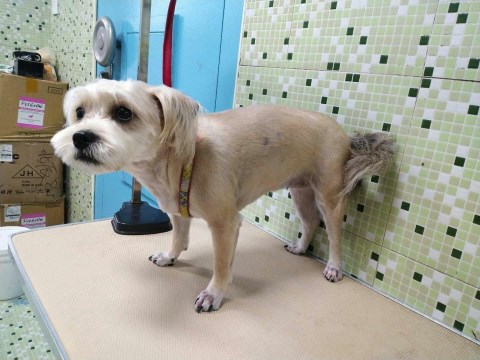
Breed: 3083-n000117-Bichon_Frise